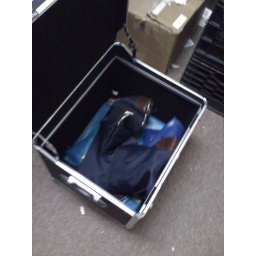
box open in safe room. bags unlocked. cash inside.